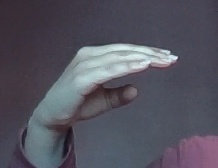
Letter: jeem